Cine Gibi: O Filme

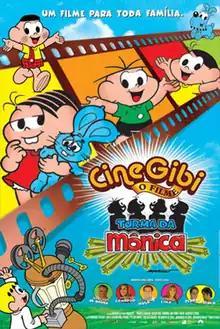
Theatrical release poster

Cine Gibi: O Filme is a 2004 Brazilian animated anthology film directed by José Márcio Nicolosi, based on the "Monica's Gang" comic books by Mauricio de Sousa. It was released theatrically in Brazil on 9 July 2004.